Fredrik Marinus Kruseman

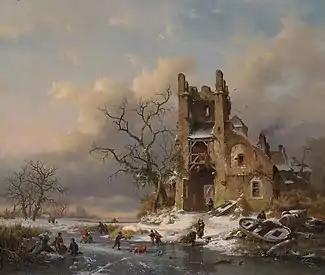
Winter Scene with Skaters on a Frozen Lake

Fredrik Marinus Kruseman (12 July 1816 – 25 May 1882) was a Dutch painter who specialized in Romantic-style landscapes.